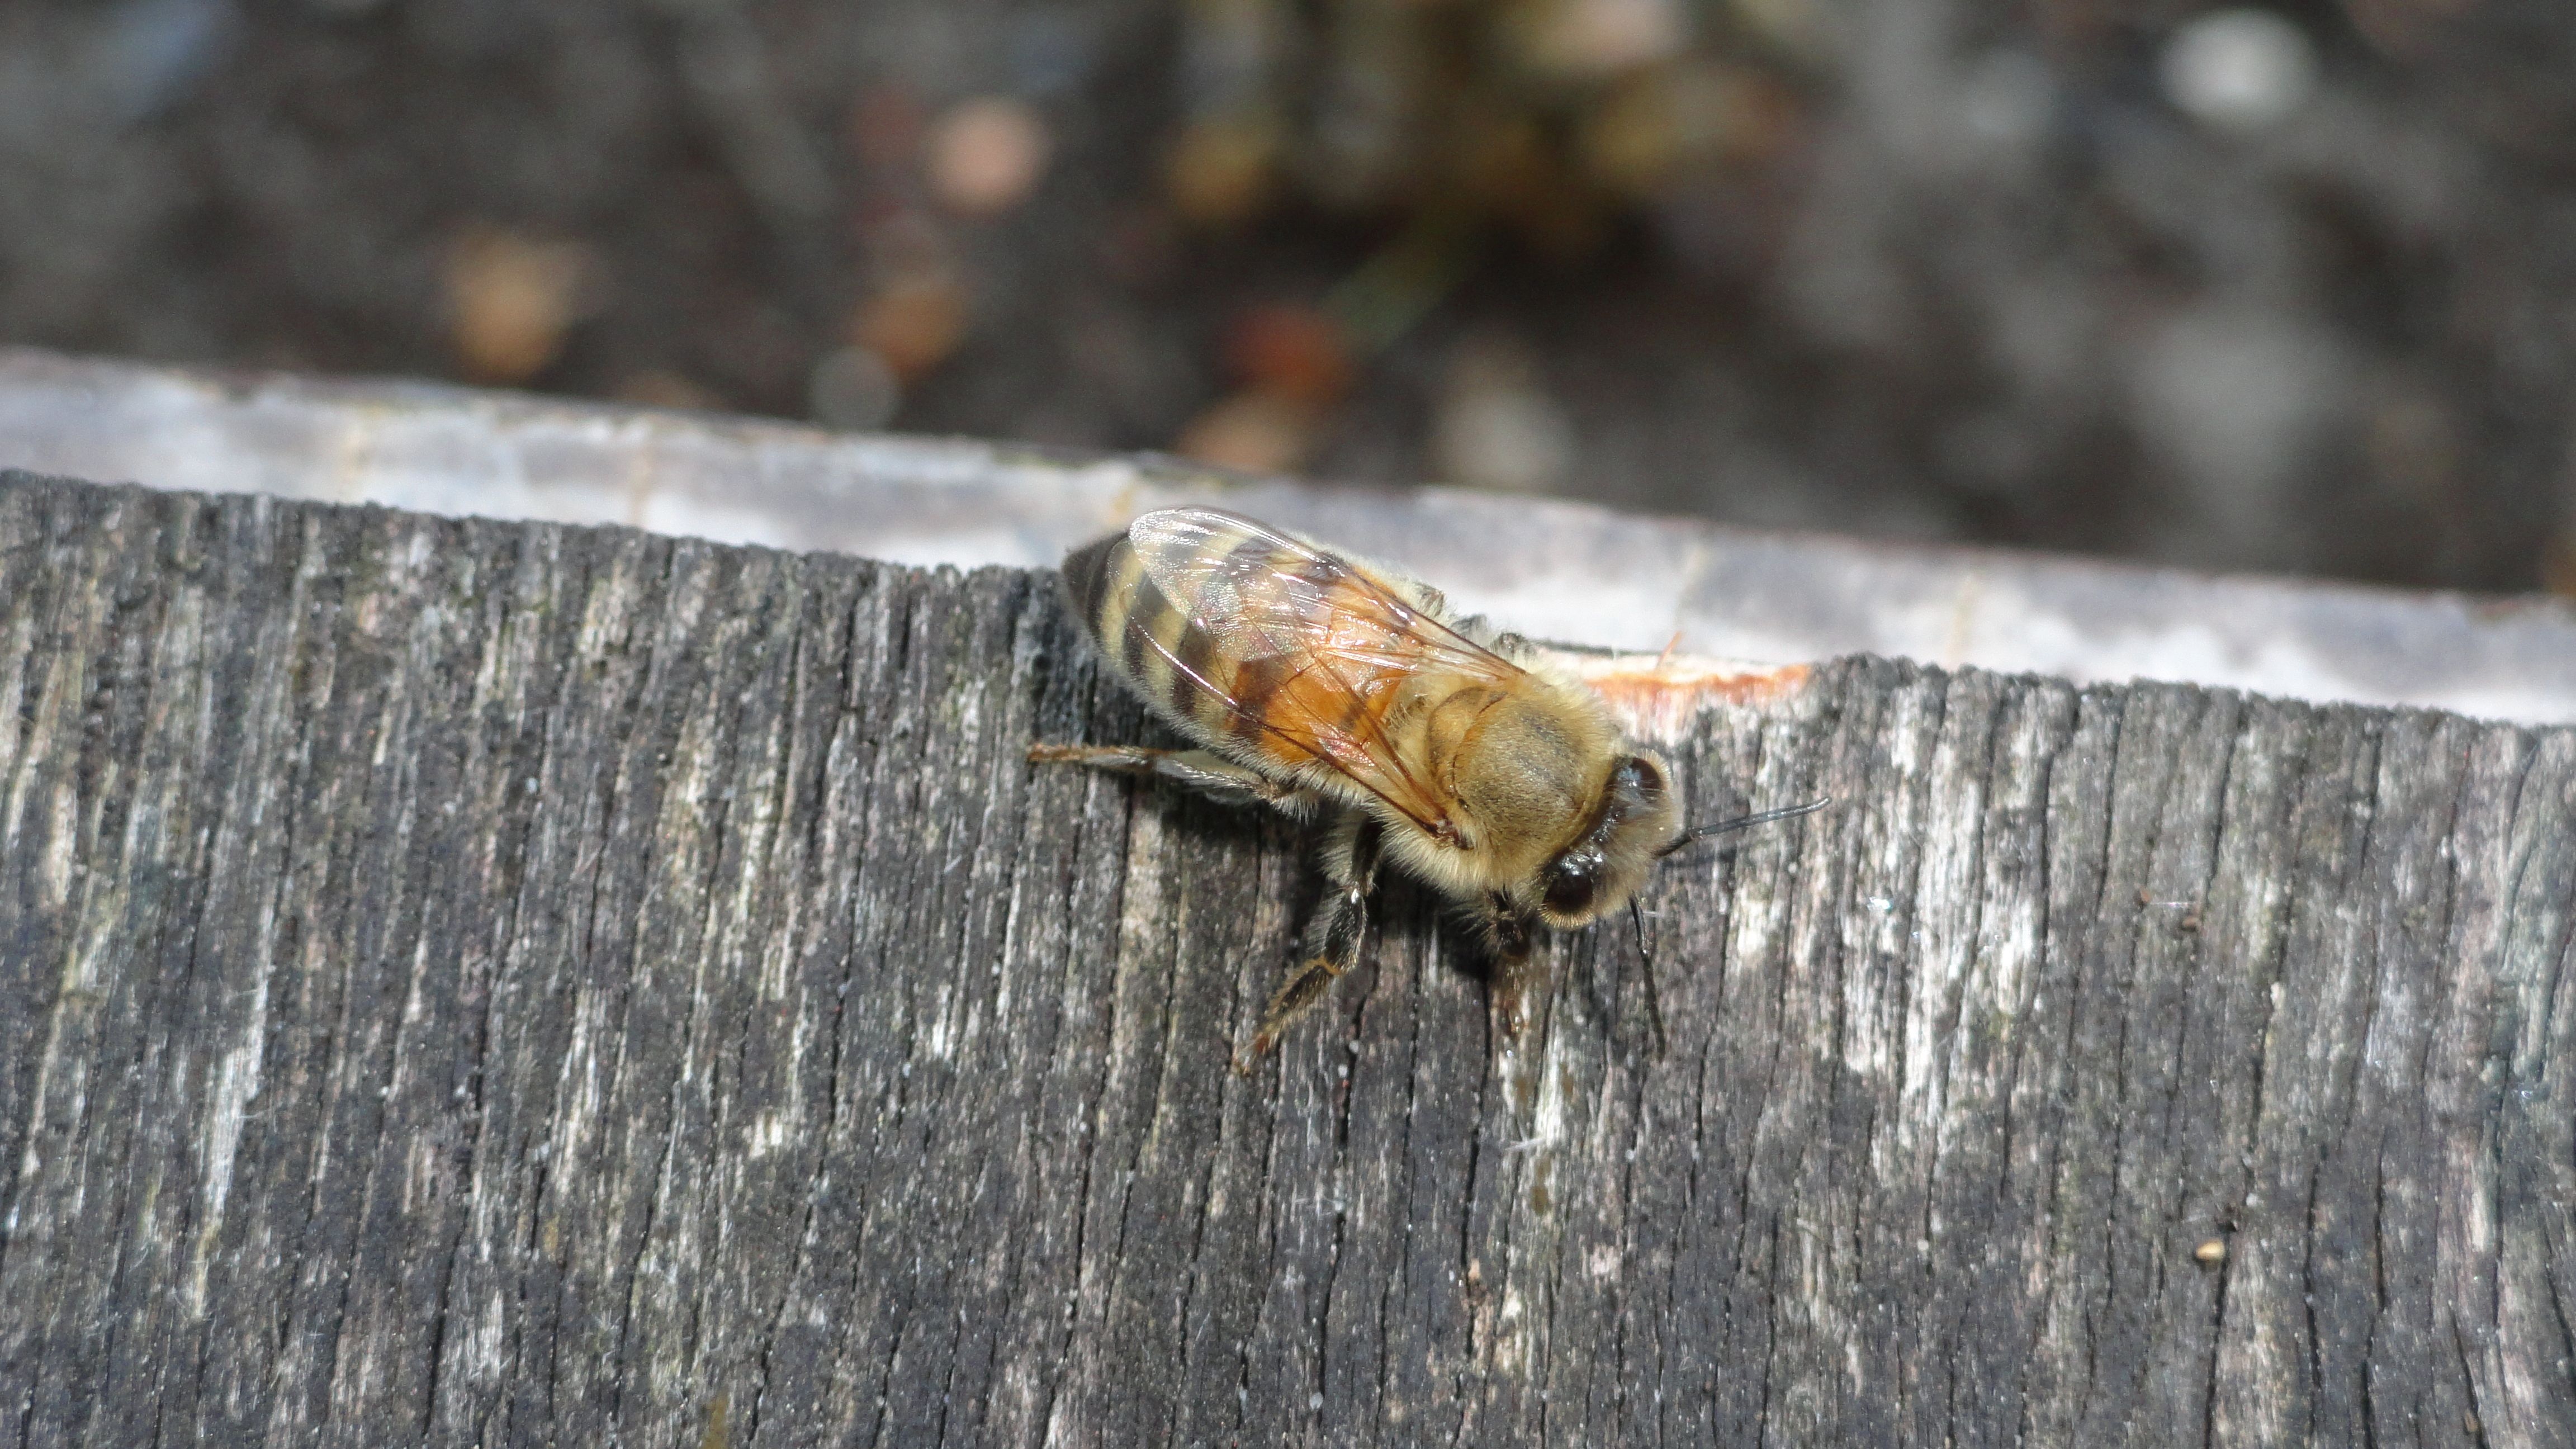
leaf, wildlife, insect, moth, fauna, invertebrate, close up, bee, tame, macro photography, non hazardous